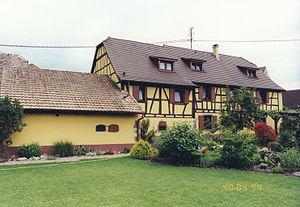
Ferme 23 rue principale 68320 muntzenheim
Muntzenheim [muntsənaɪm] est une commune française située dans le département du Haut-Rhin, en région Grand Est.